The Delegation

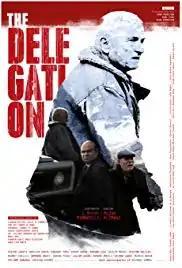
Film poster

The Delegation is a 2018 Albanian drama film directed by and written by , who died before production started. It was selected as the Albanian entry for the Best International Feature Film at the 92nd Academy Awards, but it was not nominated.